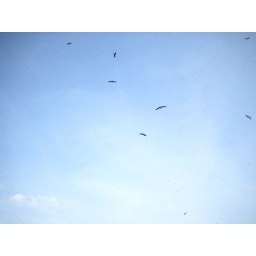
birds over water II.